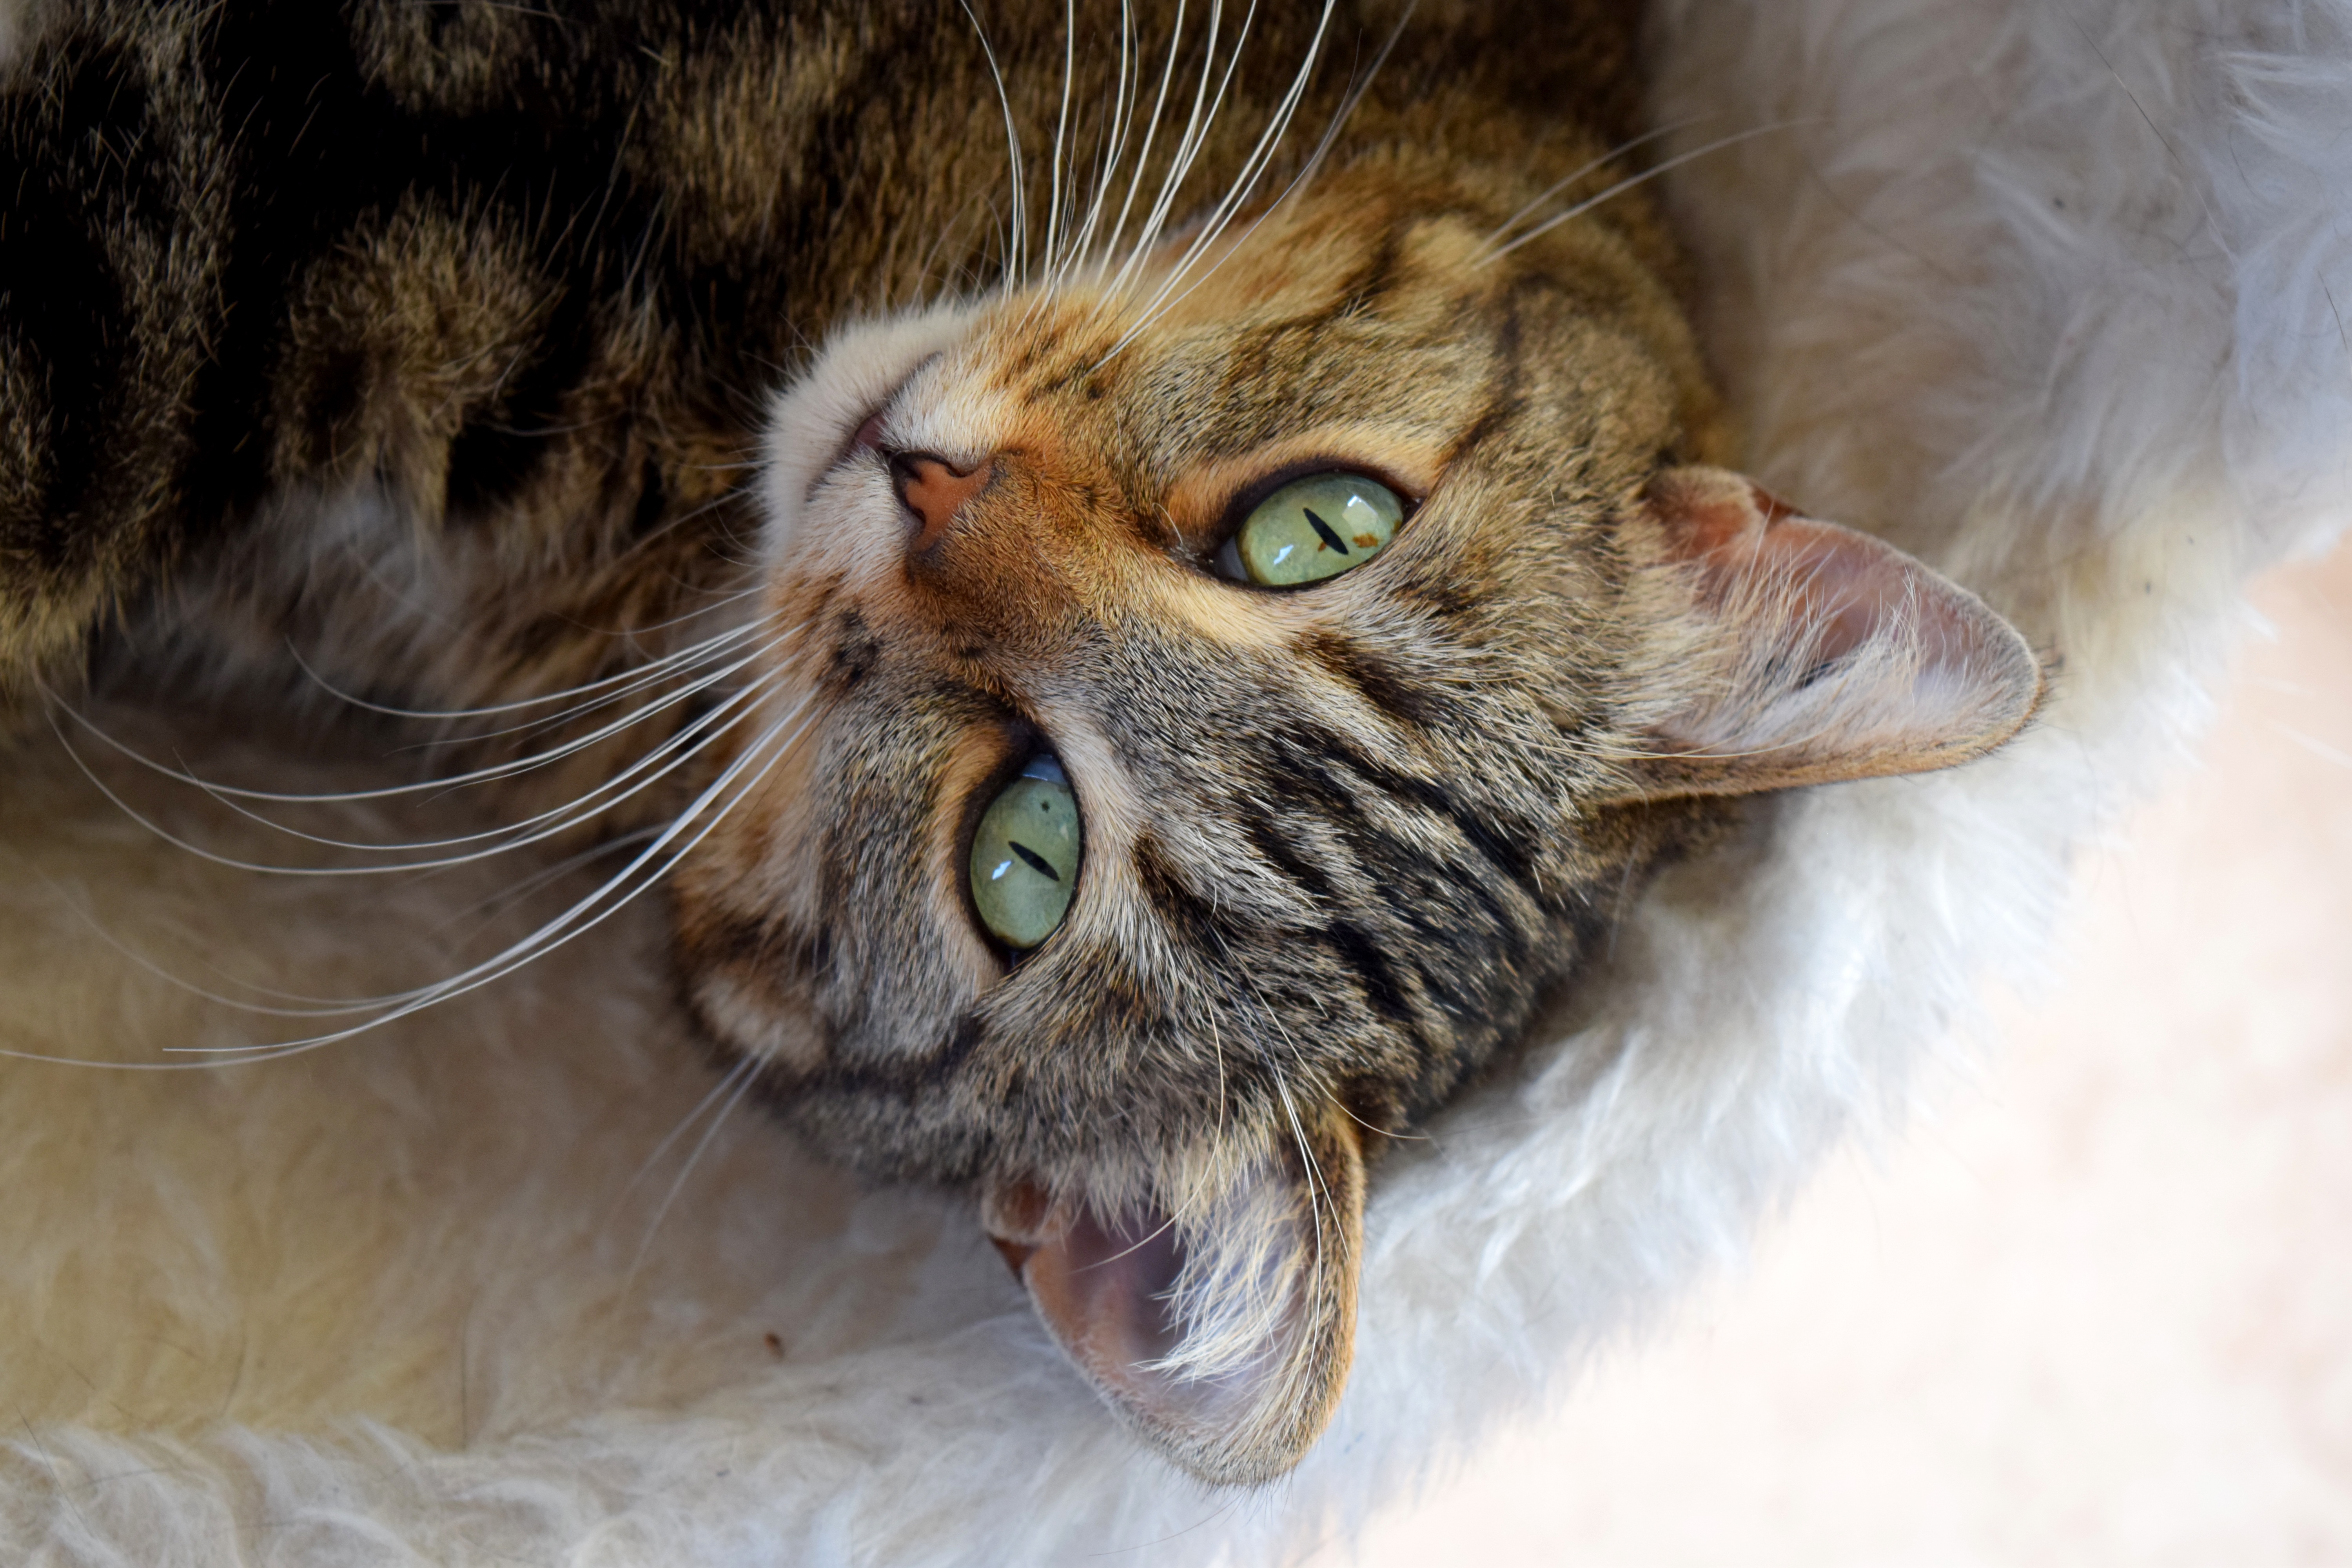
animal, cat, feline, mammal, fauna, close up, nose, whiskers, snout, vertebrate, sweetness, tabby cat, bengal, european shorthair, wild cat, small to medium sized cats, cat like mammal, domestic short haired cat, pixie bob